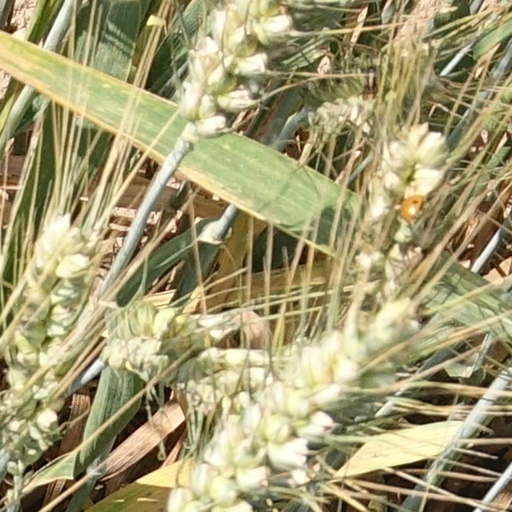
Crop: wheat